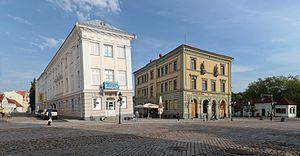
Tartu est la seconde ville d’Estonie avec une population de 101 246 habitants.